Kiprian Berbatov

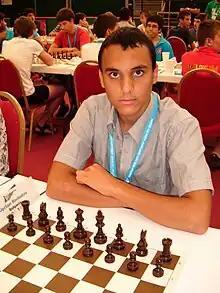
Kiprian Berbatov in 2011

Kiprian Berbatov (born 6 August 1996) is a Bulgarian chess player who holds the title of International Master (IM) (2009).